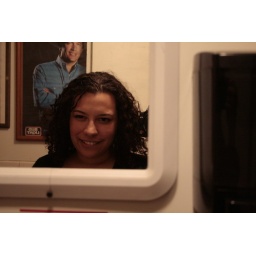
the redneck bar has a cowboy in the bathroom